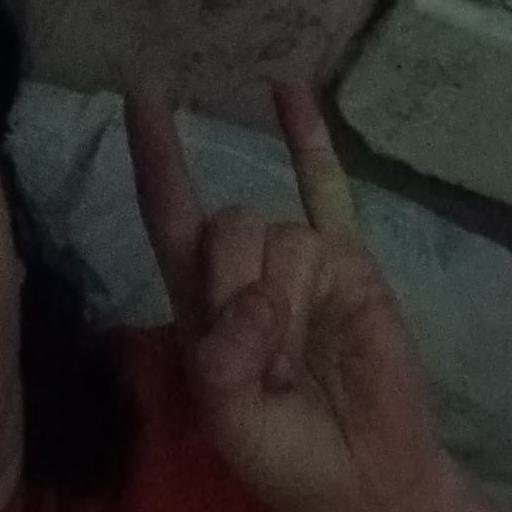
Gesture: rock